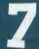
Number: 7